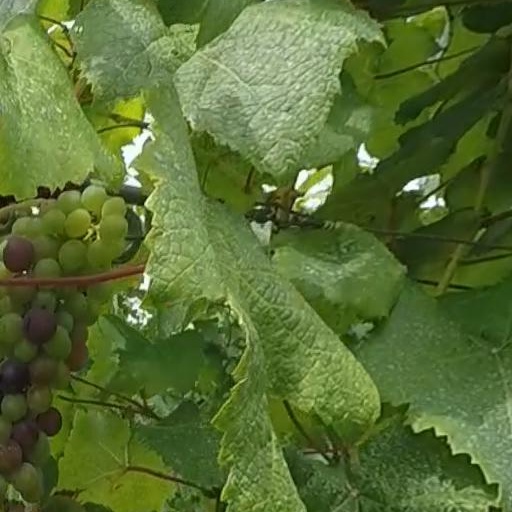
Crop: grape